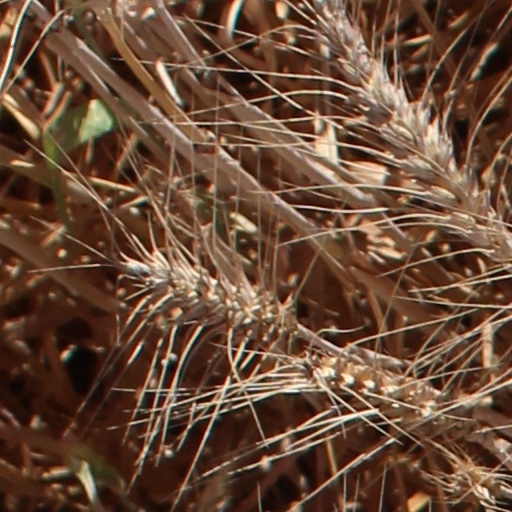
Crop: wheat